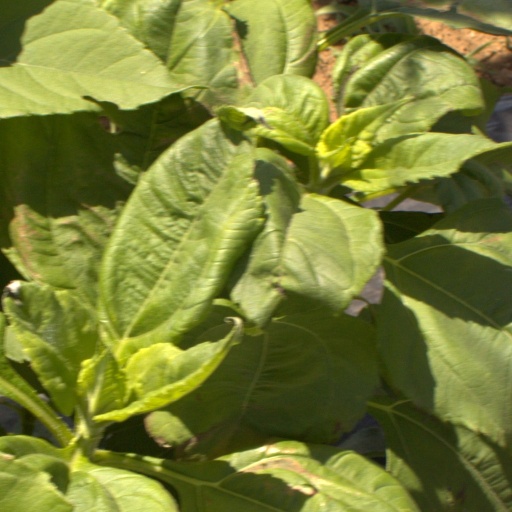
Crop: Jerusalem artichoke